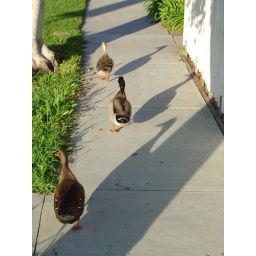
Cute ducks walking around the Venice canals.